HMAS Bungaree

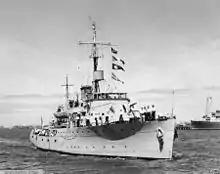
The corvette

The Royal Australian Navy requisitioned "Bungaree" in October 1940. She was converted into a minelayer, and defensively armed with two 4-inch guns; one 12-pounder gun; four Oerlikon 20 mm cannon; and two machine guns. At first she had capacity for 423 mines, but later this was increased to 467. She was Commissioned as HMAS "Bungaree" on 9 June 1941.